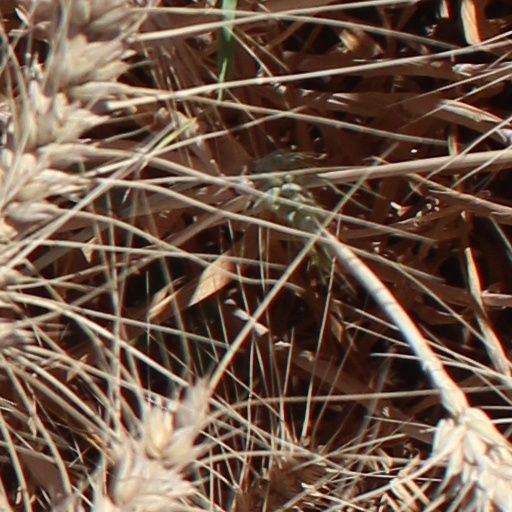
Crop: wheat